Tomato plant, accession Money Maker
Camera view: vertical (180 deg); turntable rotation: 210 degrees
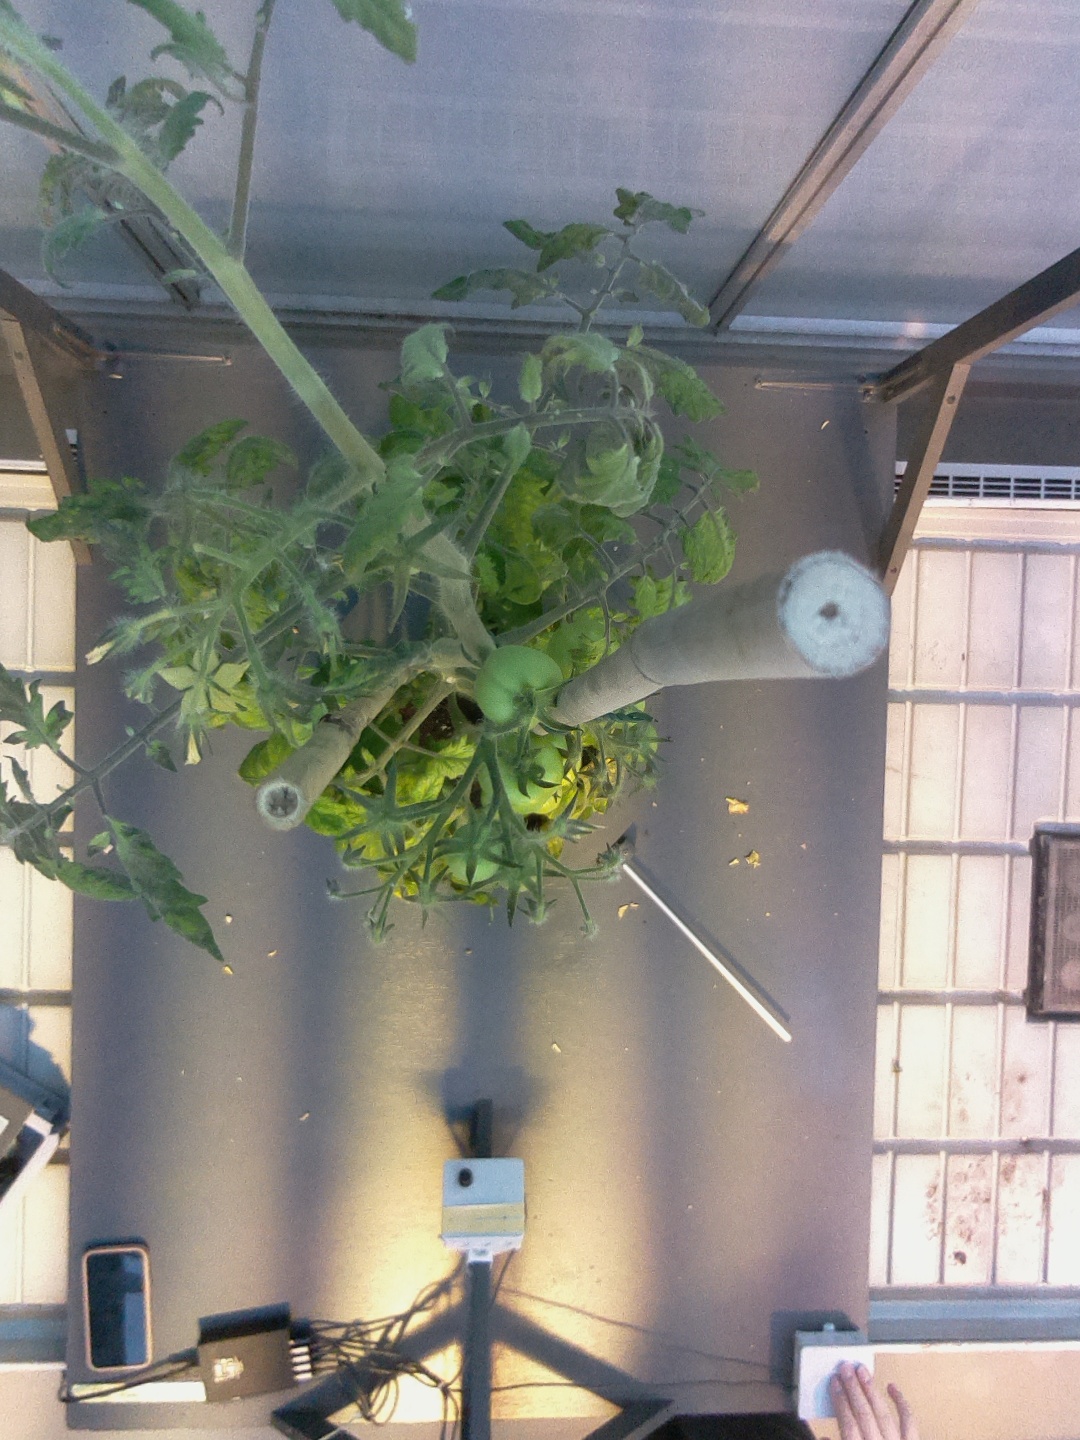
BBCH growth stage 74: 40%-50% of final fruit size